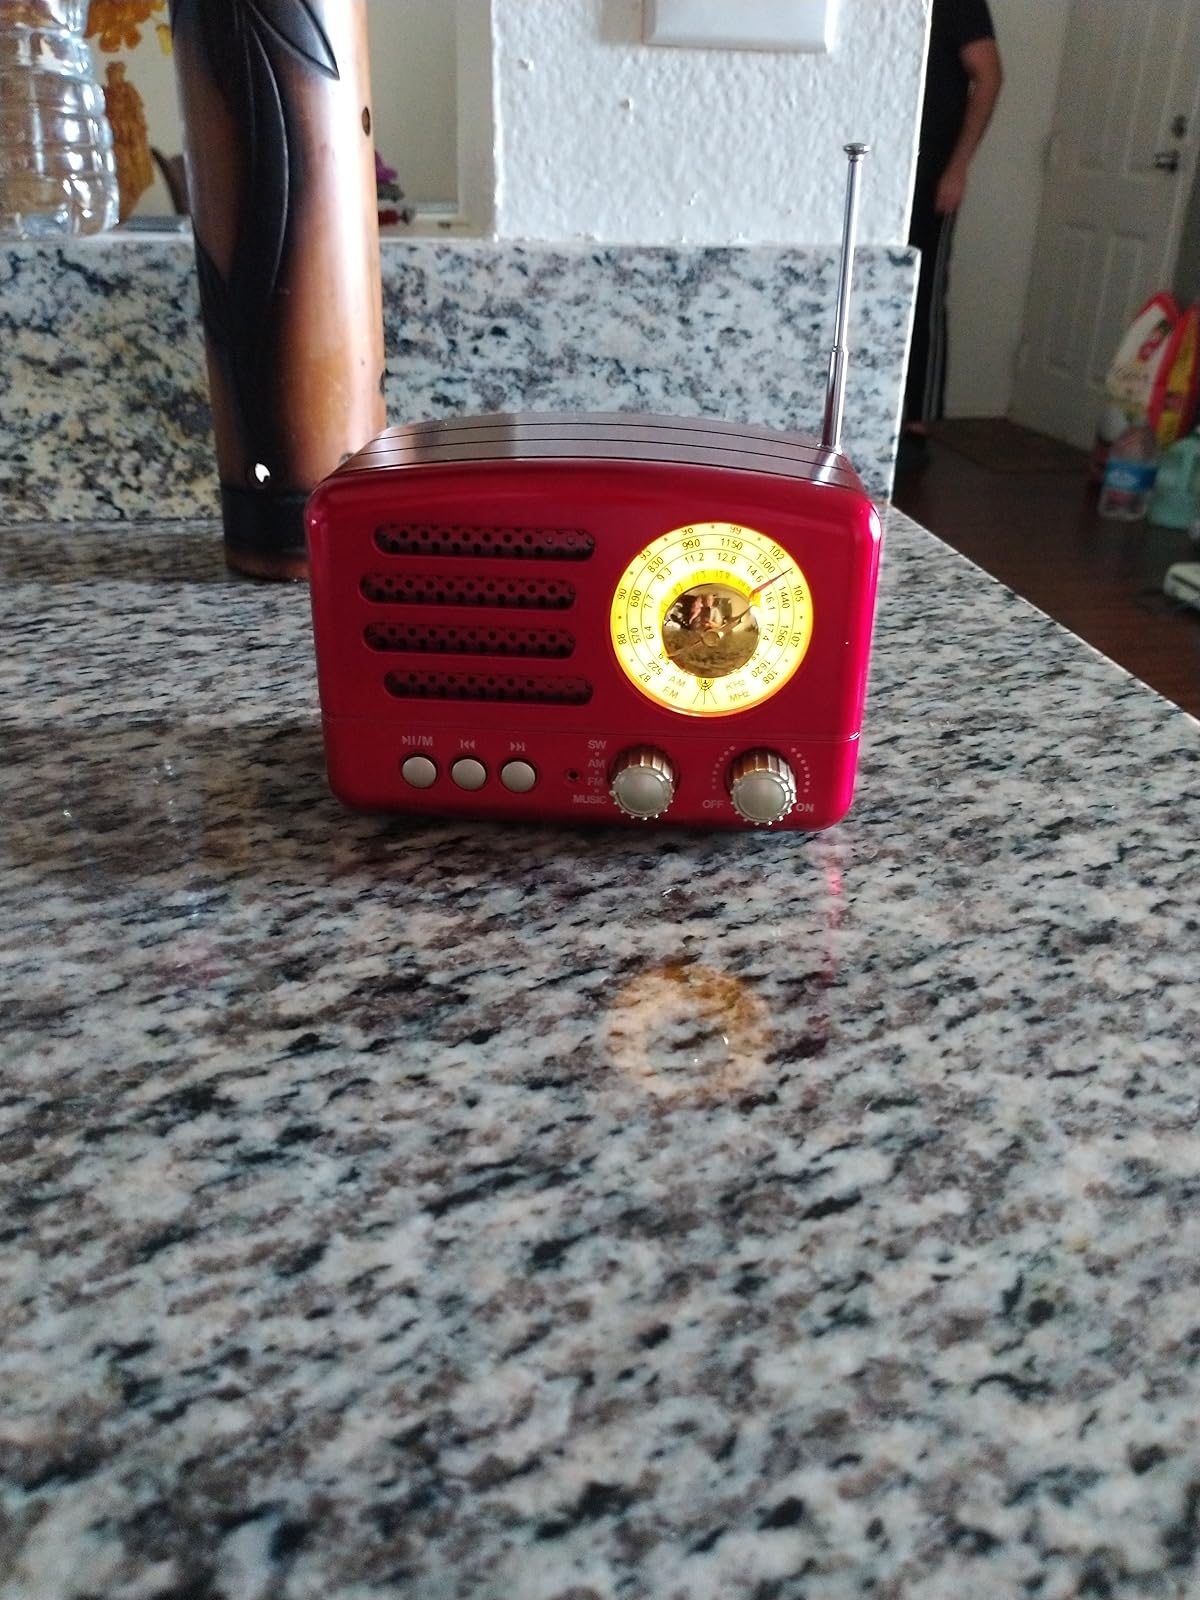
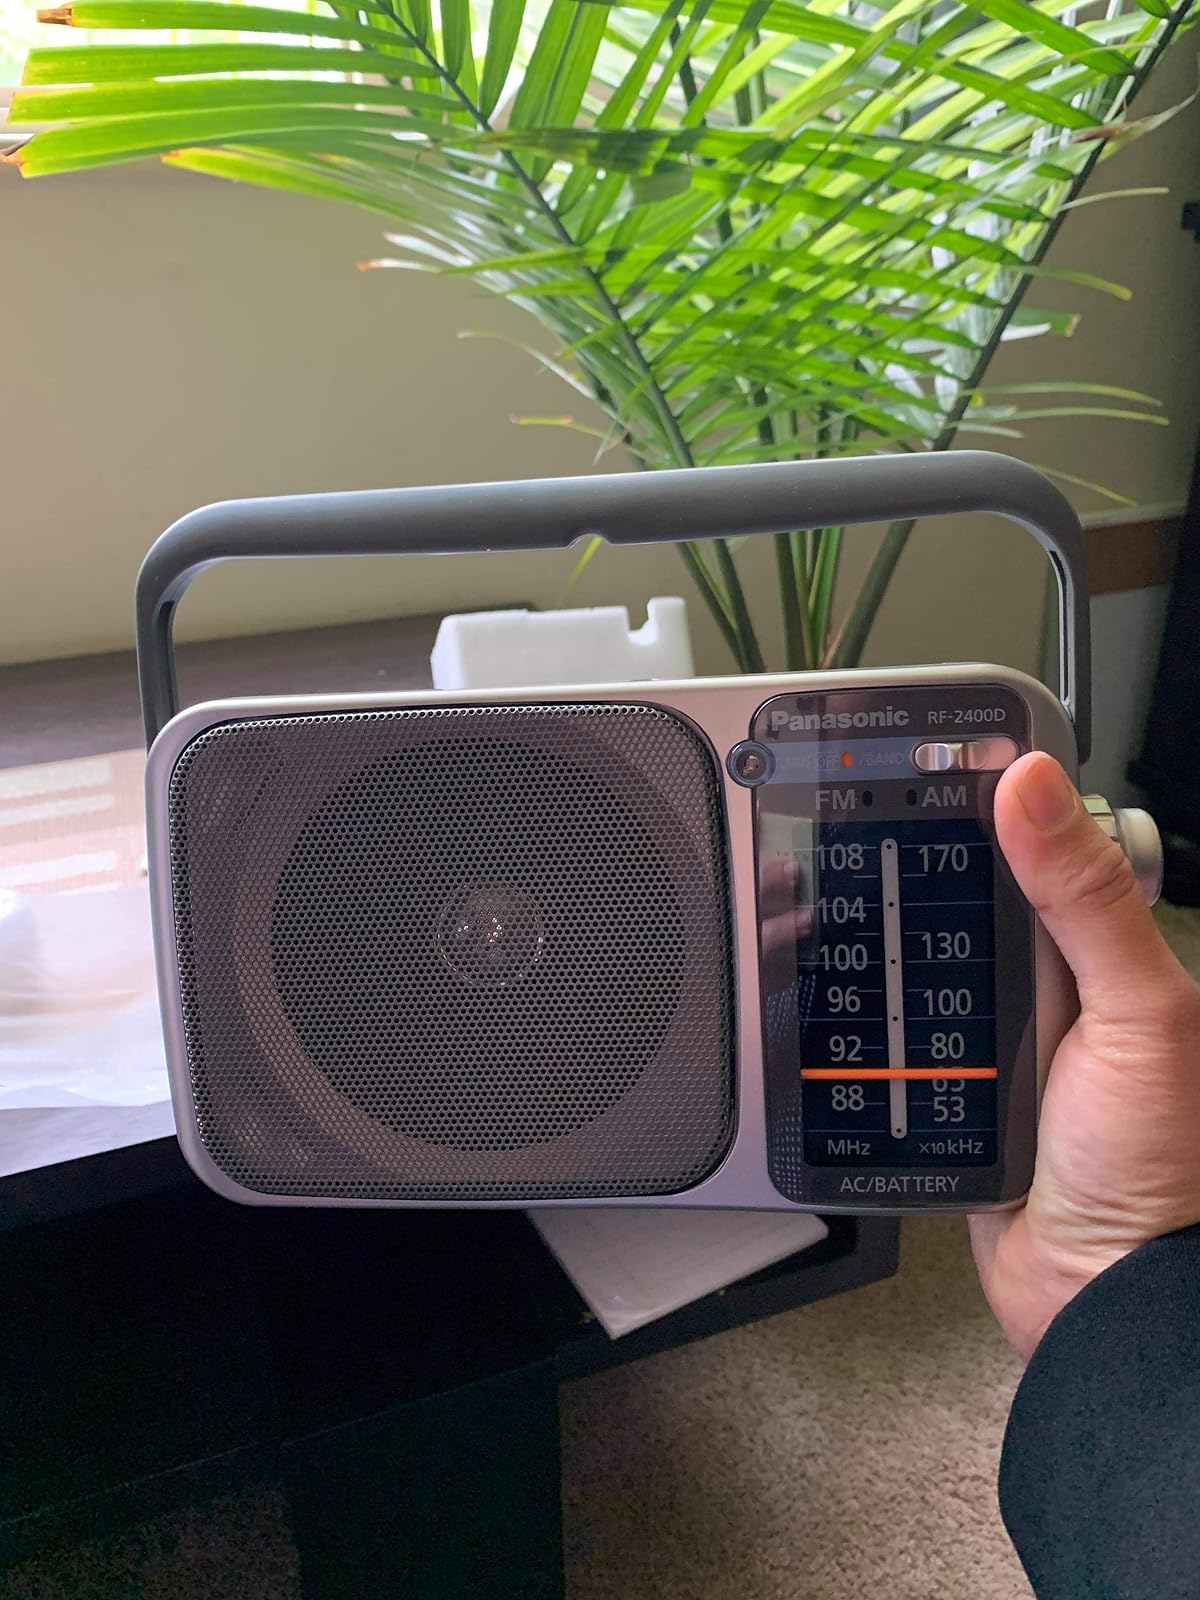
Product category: radio
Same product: no